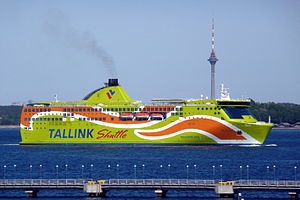
MS Pascal Lota
MS Superstar ankommer til Tallinn, Maj 2008
MS Pascal Lota er en hurtig færge ejes af det estiske rederi Corsica Ferries - Sardinia Ferries og sejler på deres rute Helsinki-Tallinn. Hun blev bygget i 2008 på Fincantieri værftet i Ancona, Italien.